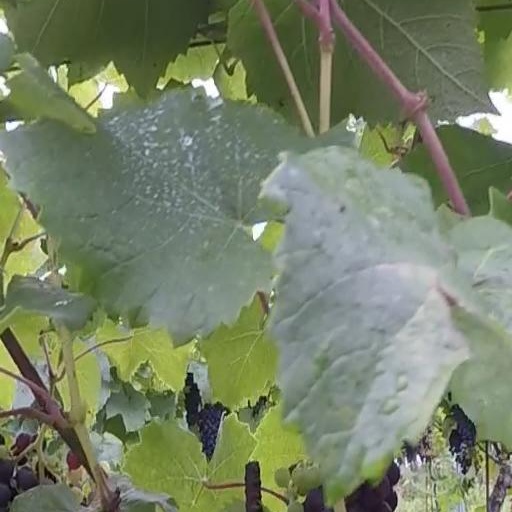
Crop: grape